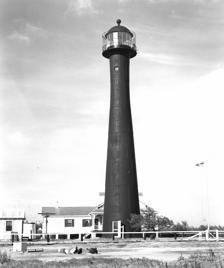
Building: Matagorda Island Light
Country: Unknown
Year built: 1873
United States historic place Matagorda Island Lighthouse U.S. National Register of Historic Places Matagorda Island Lighthouse Matagorda Island Lighthouse Show map of Texas Matagorda Island Lighthouse Show map of the United States Nearest city Port O'Connor, Texas Coordinates 28°20′15″N 96°25′26″W / 28.33750°N 96.42389°W / 28.33750; -96.42389 Area less than one acre Built 1872 ( 1872 ) Built by U.S. Coast Guard , Lighthouse Service NRHP reference No. 84001624 Added to NRHP September 18, 1984 The Matagorda Island Light is located on Matagorda Island in Calhoun County , in the U.S. state of Texas . Once under the jurisdiction of the United States Coast Guard , the lighthouse is now managed by the Texas Parks and Wildlife Department . History Building of a lighthouse to guide sea-going vessels into Matagorda Bay through Pass Cavallo was authorized by the Congress of the Republic of Texas in 1845 . When President James K. Polk signed the Texas Annexation documents on December 29, 1845, it became the responsibility of the United States . In 1847, the United States Congress authorized $15,090 to build the lighthouse. Legislative red tape caused a series of delays, and the contract to build the lighthouse was finally awarded to Murray and Hazlehurst of Baltimore in 1851. The new 55 feet (17 m) cast iron lighthouse became functional on December 21, 1852. Gulf storms and subsequent beach erosion caused the lighthouse to be rebuilt on higher ground. The light tower was raised 24 feet (7.3 m) in 1857 to enable the beam to be seen from a greater distance. A new lens was installed in 1859. During the Civil War , the Confederate States Navy tried to blow up the lighthouse to keep it out of Union hands. Damage inflicted by the Confederate troops necessitated rebuilding of the lighthouse at a new site in 1873 at a cost of $32,000. A new iron conical tower was added, with the lens 91 feet (28 m) above sea level. The 1886 Indianola hurricane destroyed most of the town, and caused the water to rise 4 feet (1.2 m) inside the tower. The resulting structural swaying caused the lens to fall out.  In 1956, the tower was automated by the United States Coast Guard, making it the first time the tower was not operated by human keepers. Renovation The Texas Parks and Wildlife Department , which manages the lighthouse, installed a new rotating solar-powered marine lantern in 1999. After having been out of commission since 1995, the light was re-lit at Midnight as the year turned over to 2000, to celebrate the new millennium. The lighthouse underwent a renovation completed in 2004, at a cost of $1.23 million. The renovation was made possible through private donations through the Matagorda Island Foundation, and with a grant from the United States government. Cemetery The resting place for lighthouse keepers and their families can be found near the lighthouse. See also National Register of Historic Places portal Engineering portal Texas portal List of lighthouses in Texas National Register of Historic Places listings in Calhoun County, Texas Further reading Baker, Dr. T. Lindsay; Phenix, Harold; Holland, F. Ross (2001). Lighthouses of Texas . TAMU Press. ISBN 978-1-58544-145-7 . References